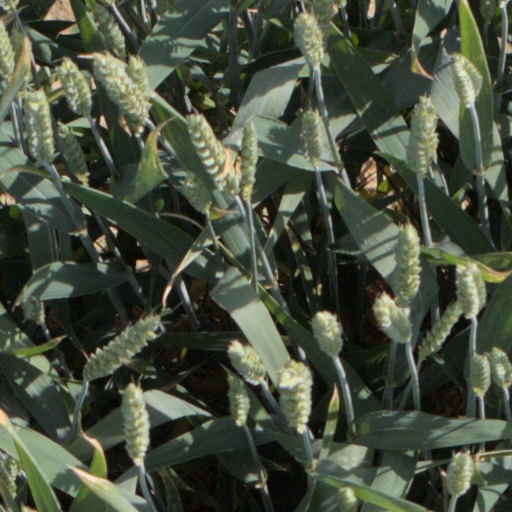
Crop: wheat